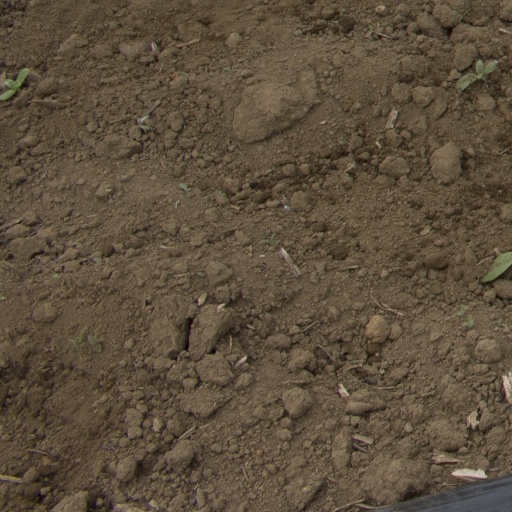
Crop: Jerusalem artichoke